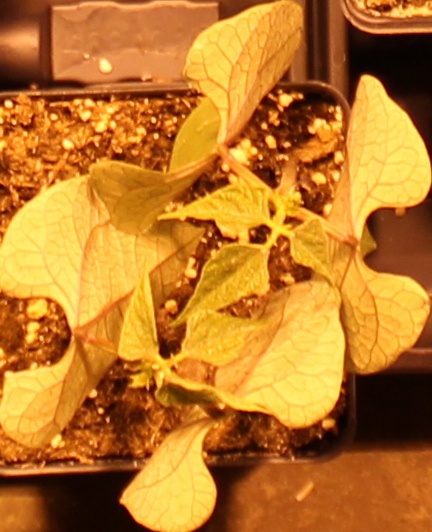
Label: Blackbean